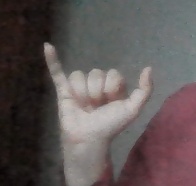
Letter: ya